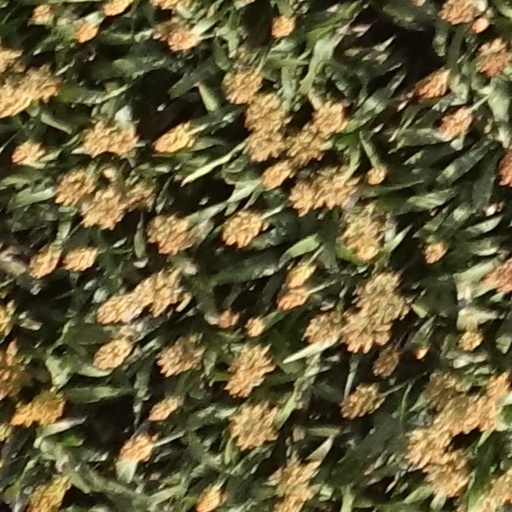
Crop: sorghum